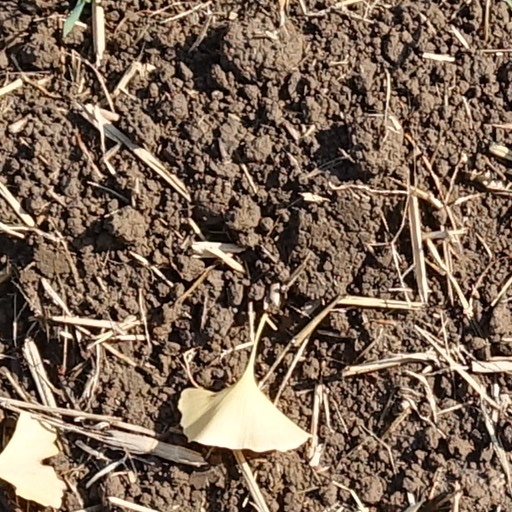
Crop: wheat